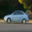
Label: automobile